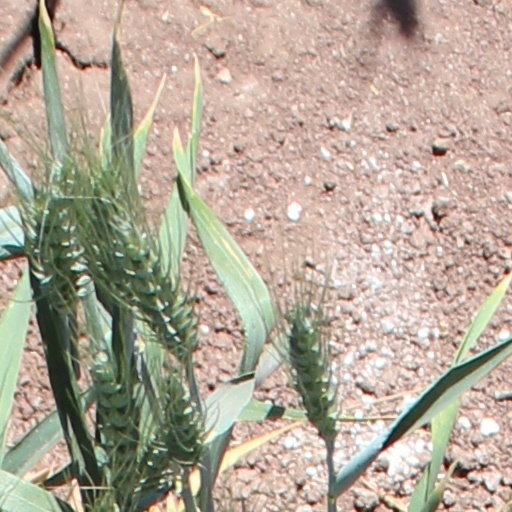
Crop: wheat